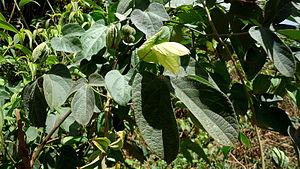
Dalechampia est un genre de plantes de la famille des Euphorbiaceae et de la sous-tribu monogénérique des Dalechampiinae. Ce genre est très répandu dans les zones tropicales de plaine, principalement dans les Amériques avec un plus petit nombre d'espèces en Afrique, sur Madagascar et au sud de l'Asie de nouvelles espèces sont encore décrites et plusieurs sont très rares et en danger d'extinction.